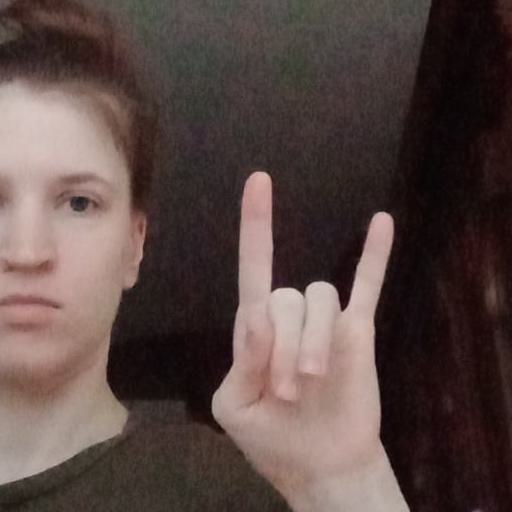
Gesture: rock